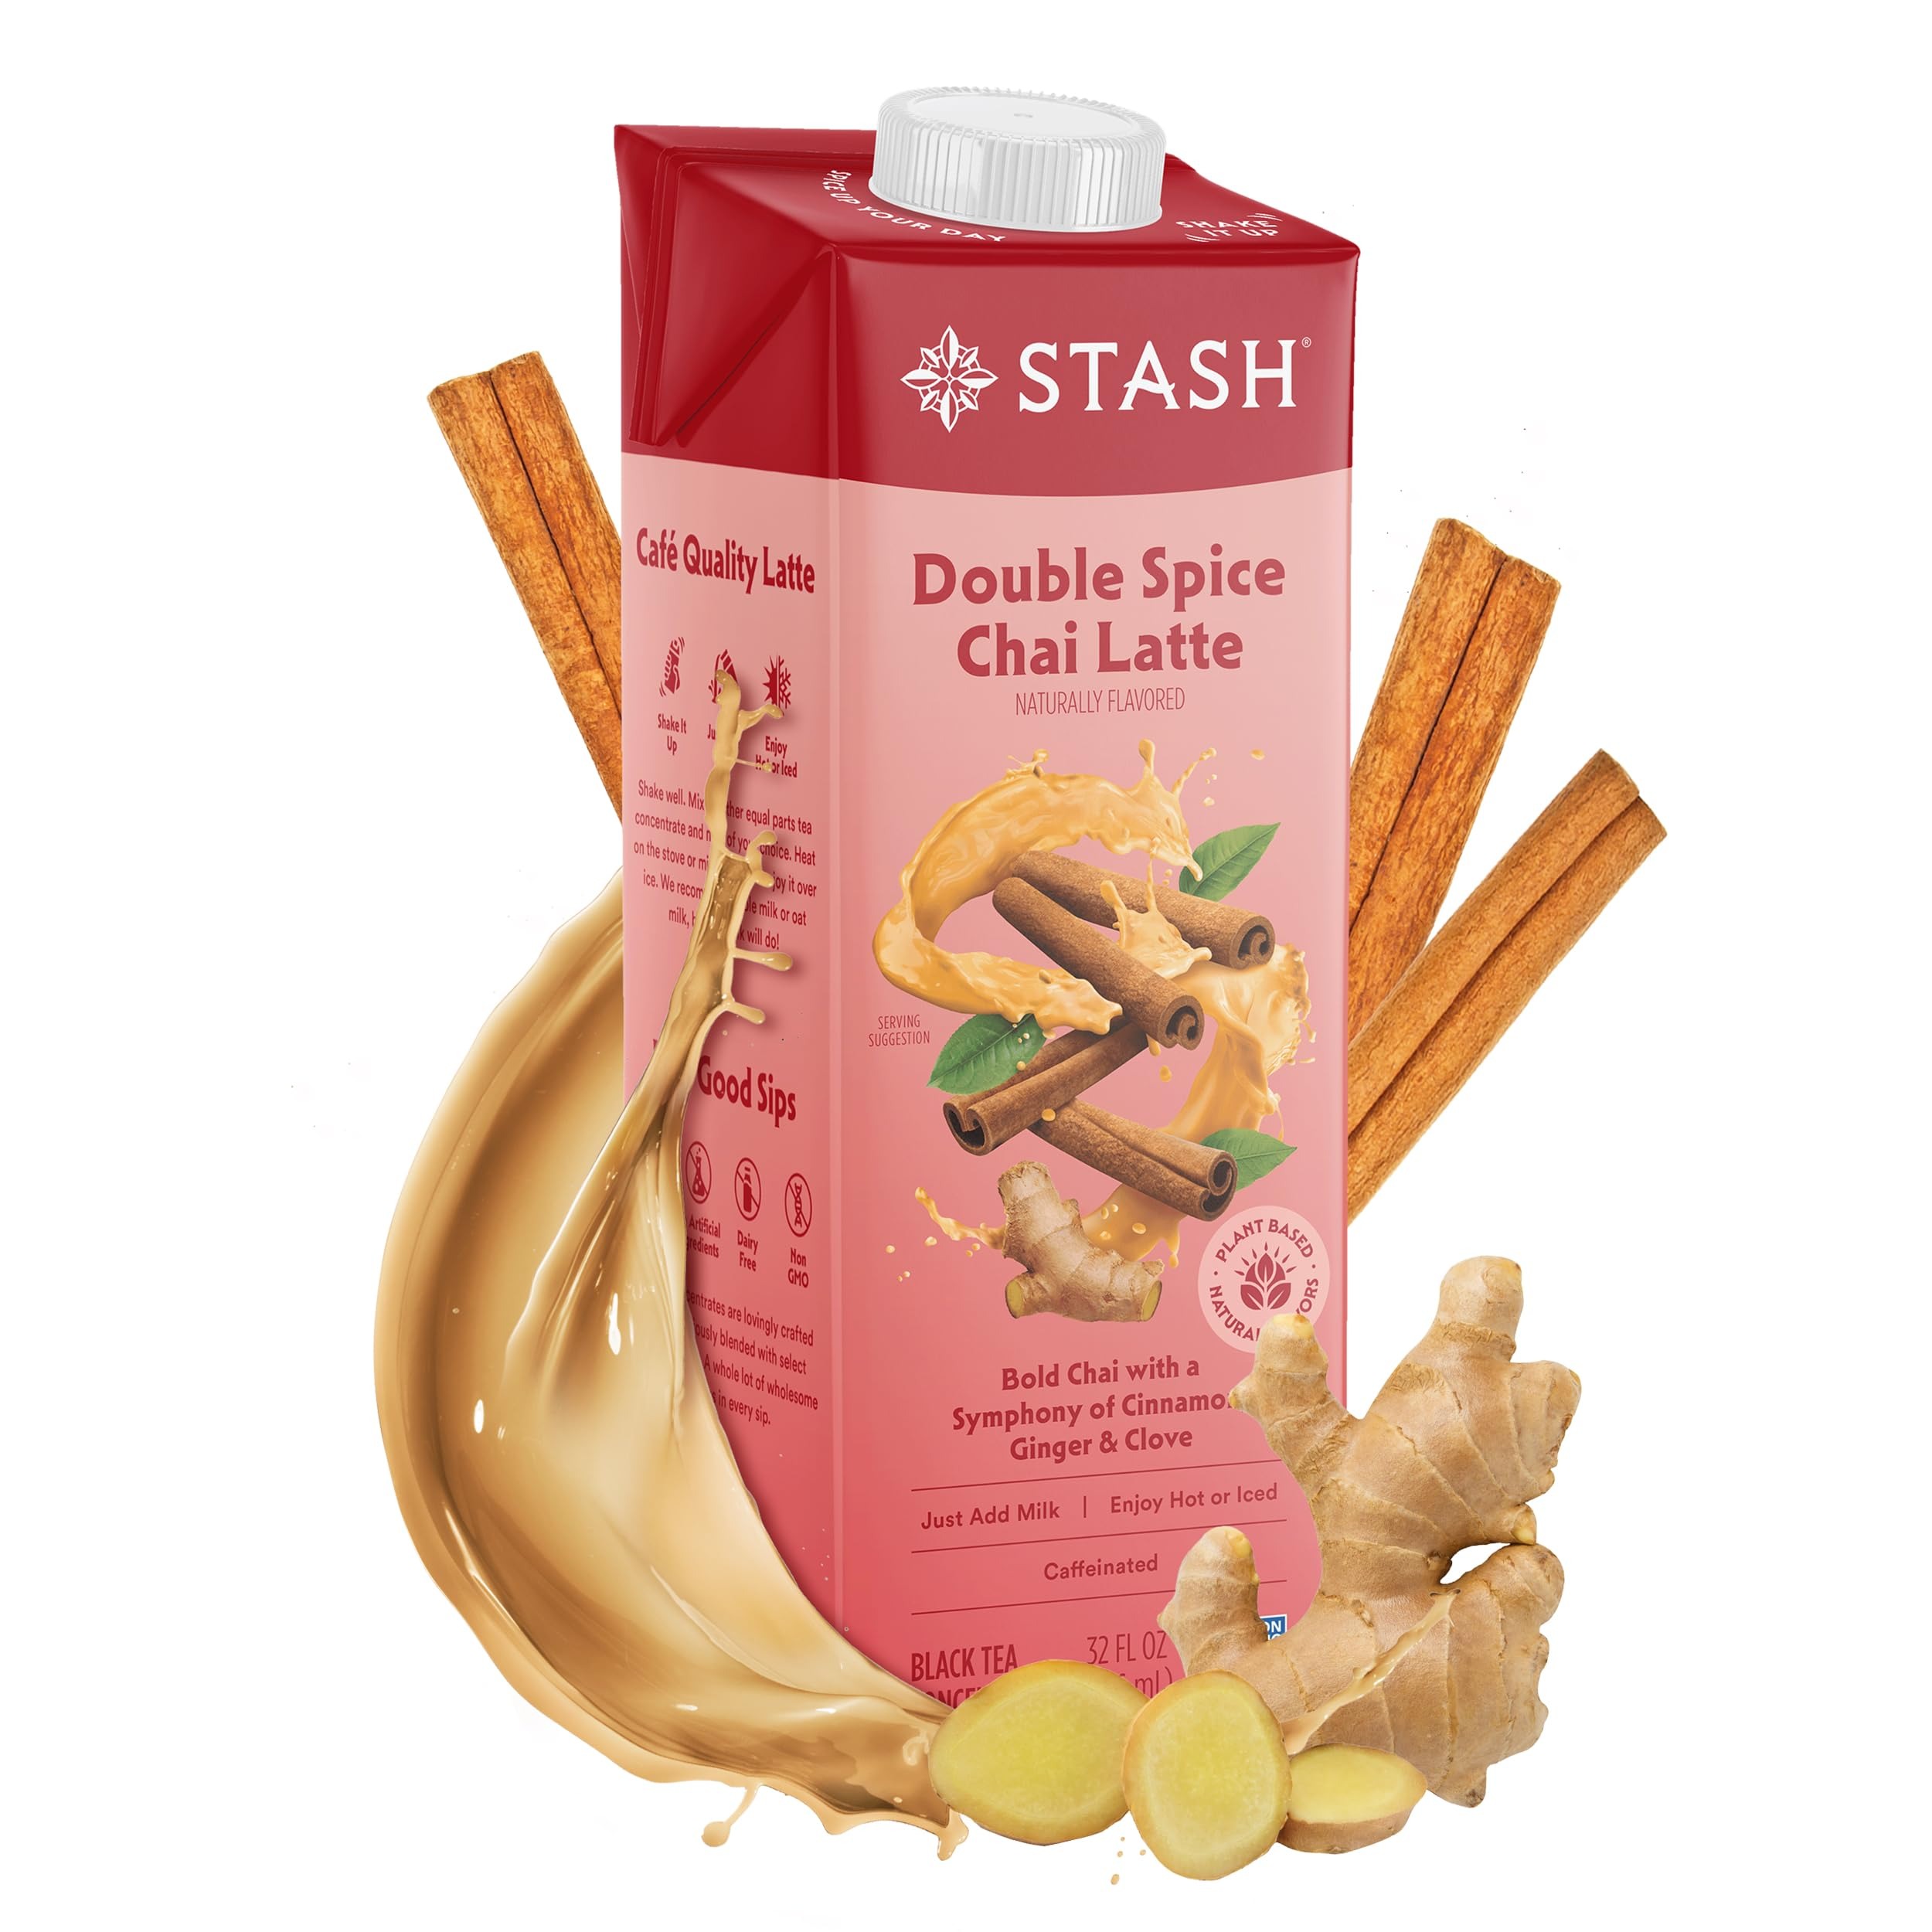
Item Name: STASH Double Spice Chai Latte Concentrate - Barista Style Caffeinated Chai Tea Beverage - Crafted in Oregon - Plant Based and Dairy-Free, Serve Hot or Iced, 32 fl oz (Pack of 6)
Bullet Point 1: More of a Good Thing: Step into your comfort zone with a satisfying sip of our Double Spice Chai Tea Latte, an impeccably balanced, perfectly spiced blend of black tea, cinnamon, ginger, and clove.
Bullet Point 2: Skip the café. Sip at home: As teaheads, we love making life’s blissful moments effortlessly attainable. These cafe-worthy lattes are no exception. Simply mix together equal parts tea latte concentrate and milk of your choice. Enjoy hot or iced.
Bullet Point 3: Expertly Crafted, Naturally Delicious. Our tea latte concentrates are lovingly crafted and harmoniously blended by tea blend masters. We use select plant botanicals that are Non-GMO and all natural. That’s a whole lot of wholesome goodness in every sip.
Bullet Point 4: Over 100 Flavors: With classic and unique flavors of black, green, chai, oolong, white, rooibos, iced tea, sampler variety packs, loose-leaf tea, and tea latte concentrate. Stash has something for everyone, perfect for daily sipping or a special gift.
Bullet Point 5: Who we are: Stash was brought to life by two tea-obsessed hippies in Portland, OR, in the 1970s. We’re proudly family-owned, minority-owned, and woman-led.
Bullet Point 6: OVER 100 FLAVORS: With classic and unique flavors of black, green, chai, oolong, white, rooibos, iced tea, sampler variety packs, loose-leaf tea, and tea latte concentrate. STASH has something for everyone, perfect for daily sipping or a special gift.
Value: 192.0
Unit: Fl Oz

Price: 32.49